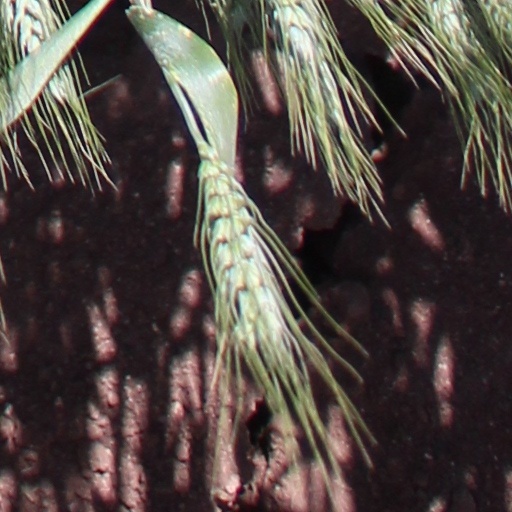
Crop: wheat